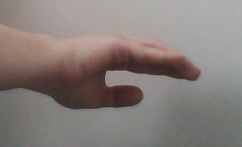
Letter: jeem